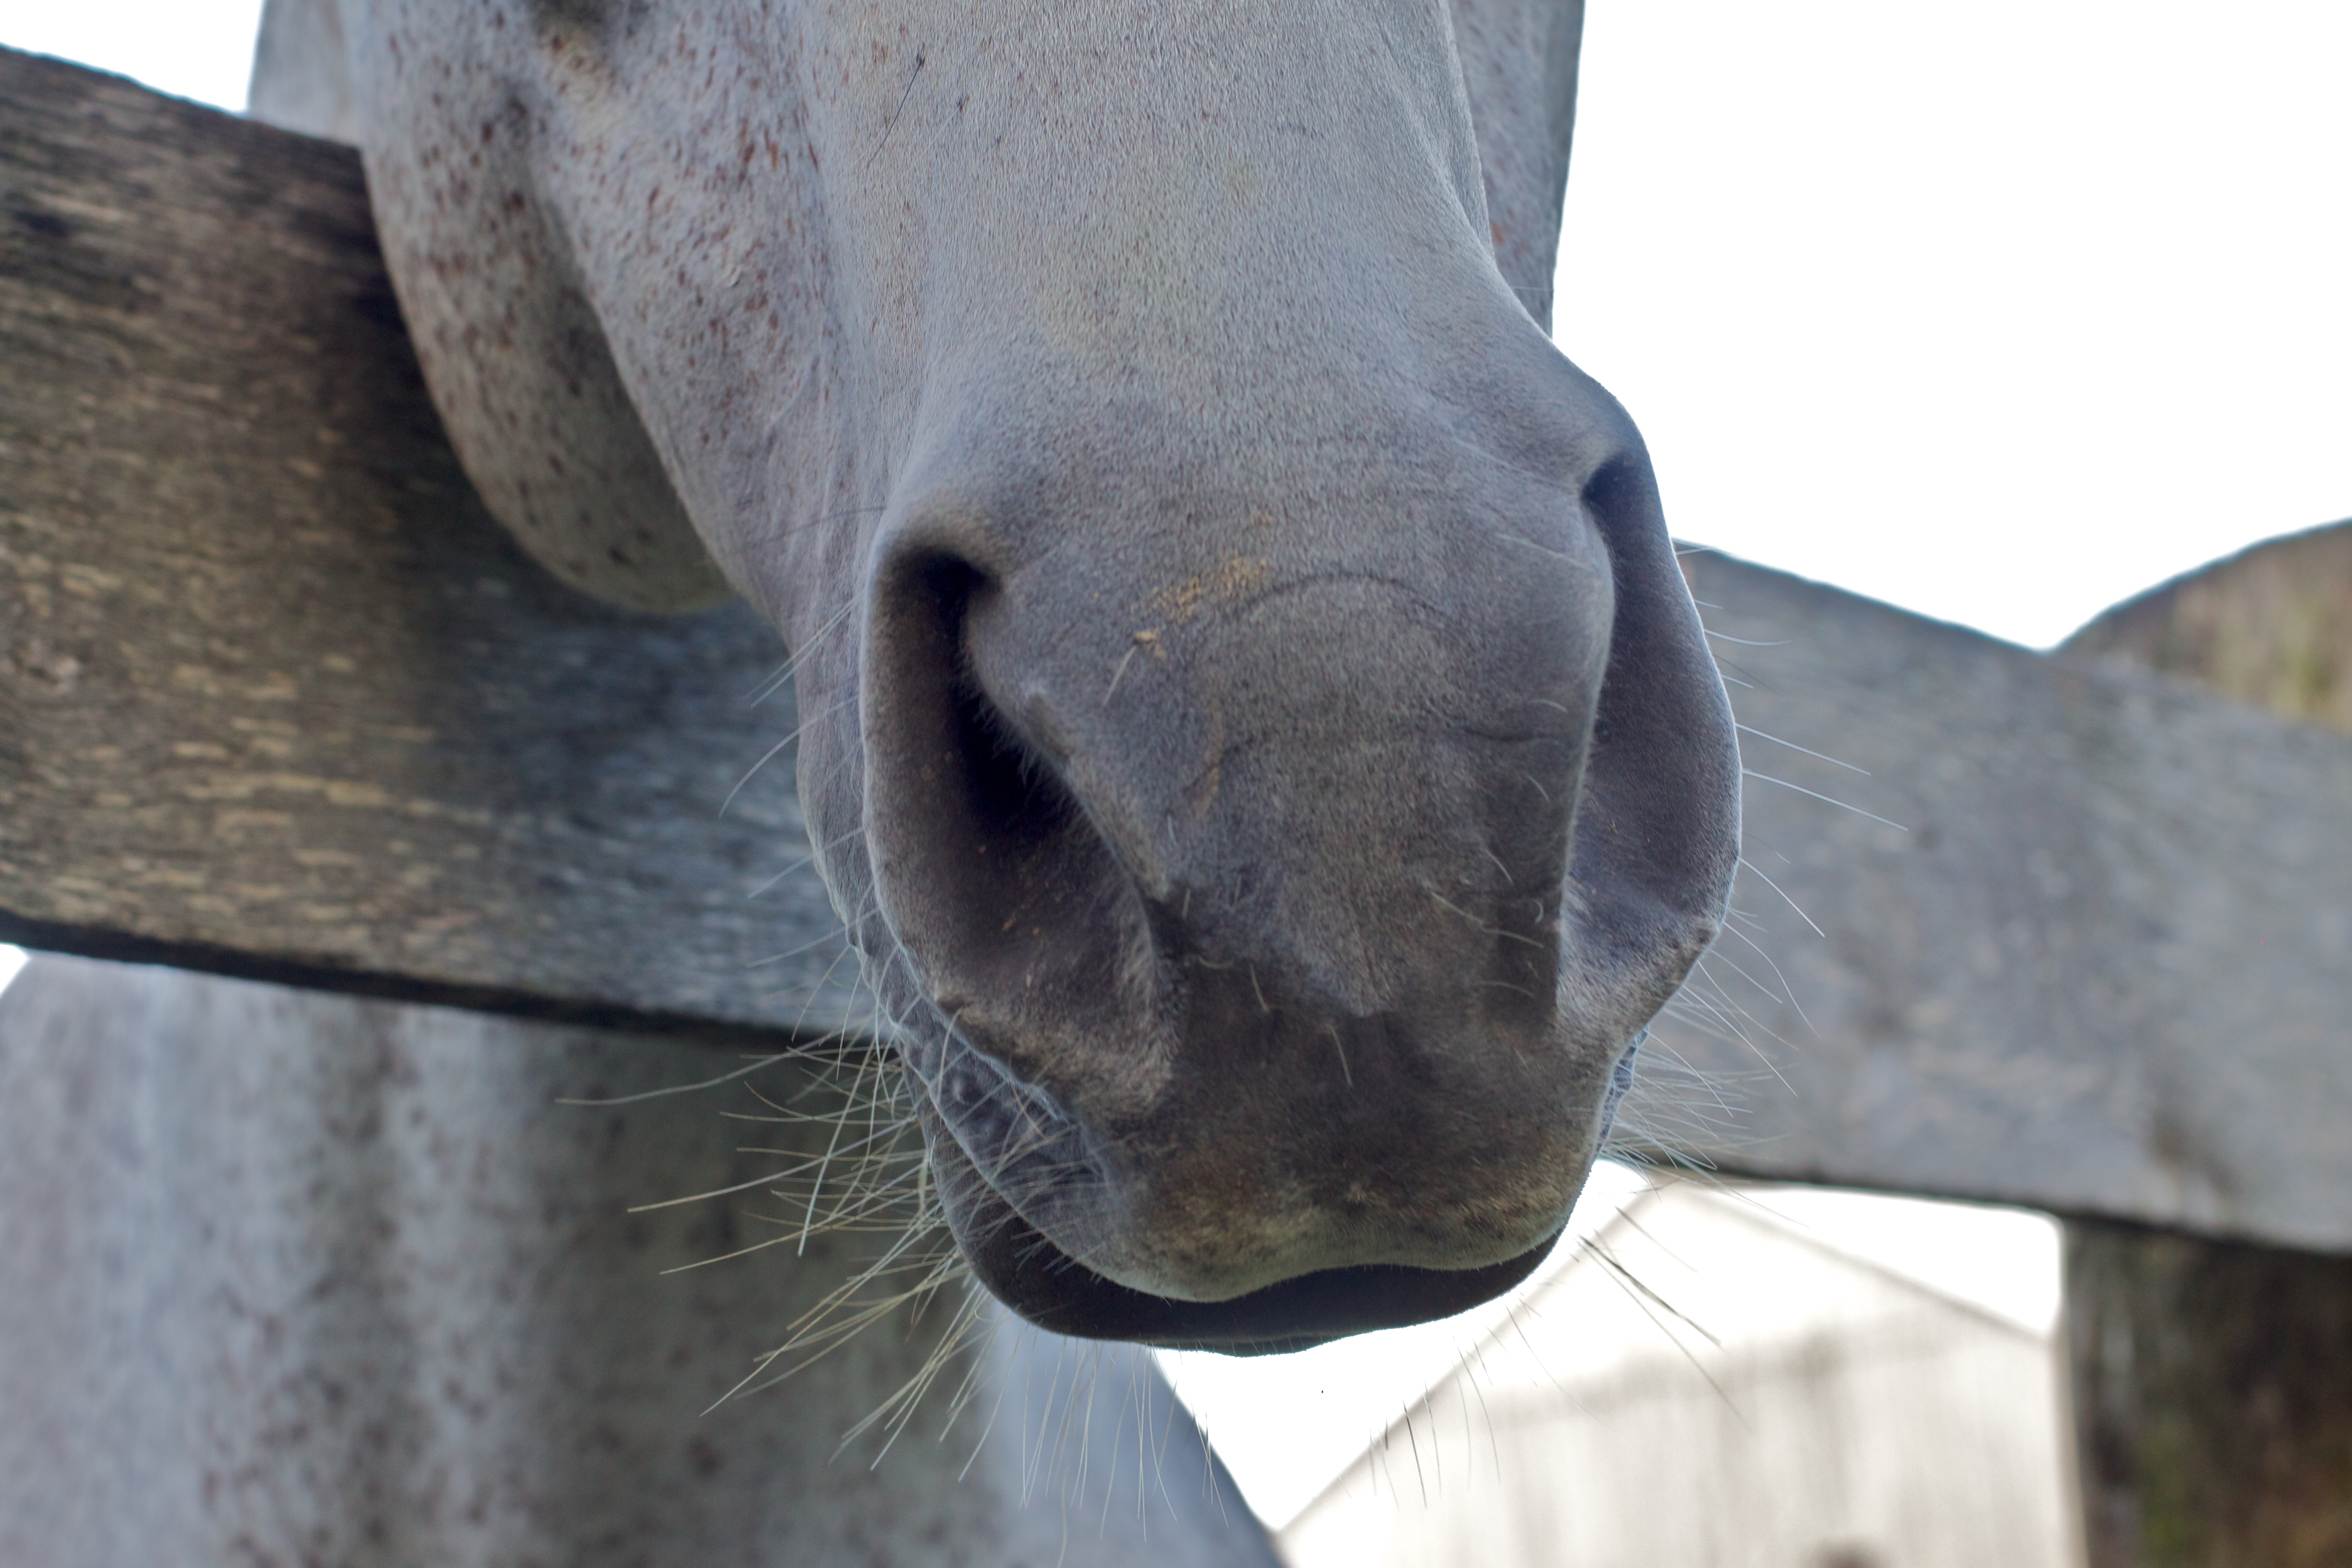
horn, mammal, fauna, elephant, sculpture, rhinoceros, head, odyssey, horse like mammal